Fukushima-juku

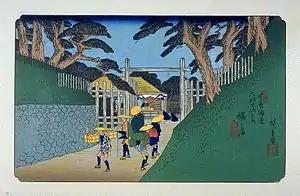
Utagawa Hiroshige's print of Fukushima-juku, part of the "Sixty-nine Stations of the Kiso Kaidō" series

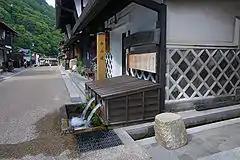
Nakasendō Uenodan

A settlement for travelers existed in this location since at least the "Eiroku" era (1558–1570) of the Sengoku period, as it was located approximately at the midpoint of the route between Kyoto and Edo, and midpoint on the Kisoji. During the Edo period, the post station was greatly enlarged as it became the seat of a "daikan" administrator appointed by the Tokugawa shogunate to oversee one of the four major checkpoints for regulation of travelers on the Nakasendō.